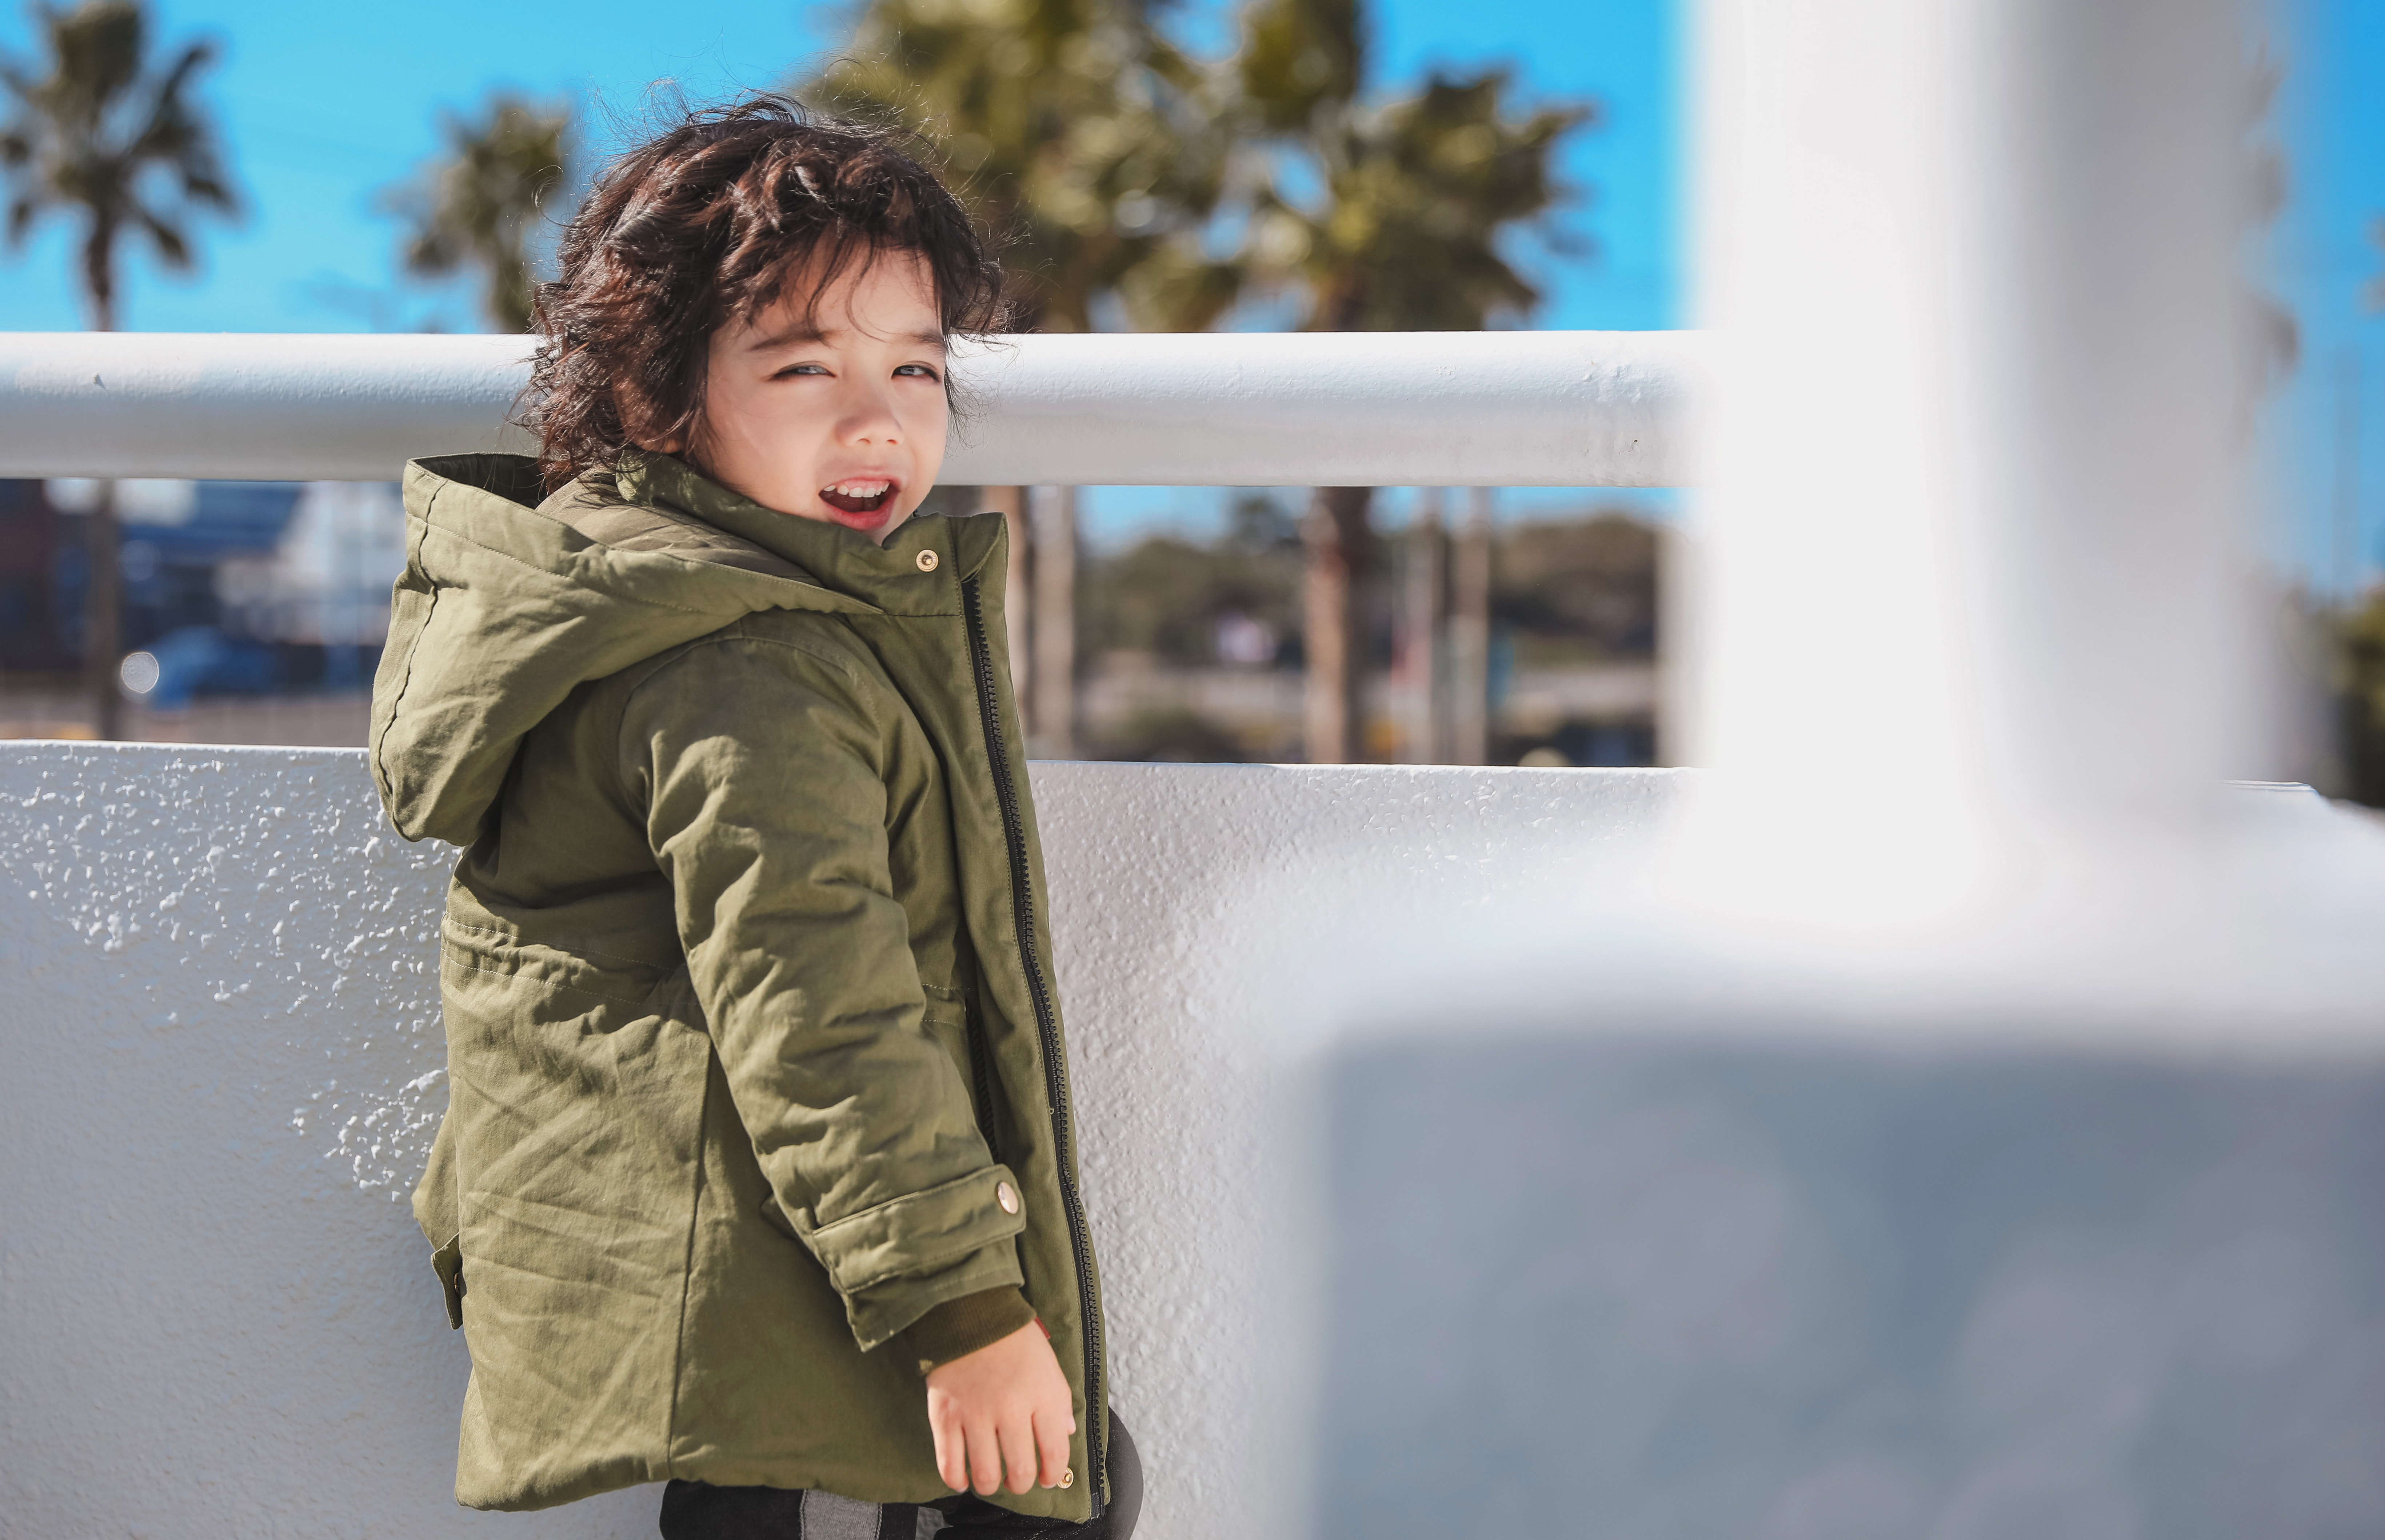
clothing, coat, parka, street fashion, khaki, outerwear, fashion, jacket, fur, photography, overcoat, winter, hood, sleeve, smile, brown hair, trench coat